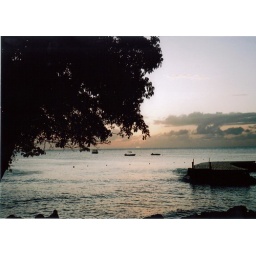
A manchineel tree on the beach in Barbados